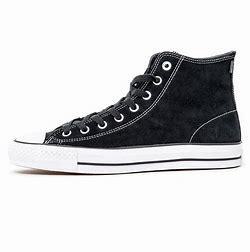
Brand: Converse
Model: Ctas Hi